Sévigny-Waleppe

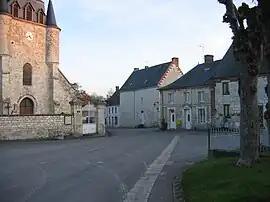
The centre of Sévigny-Waleppe

Sévigny-Waleppe is a commune in the Ardennes department in northern France.